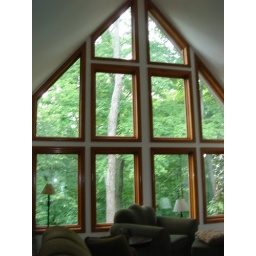
The living room... actually I'm sitting in the green chair currently, my favorite spot